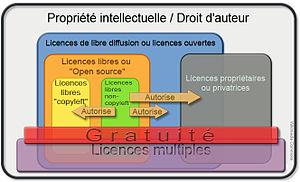
Classification des licences d'exploitation des œuvres de l'esprit.